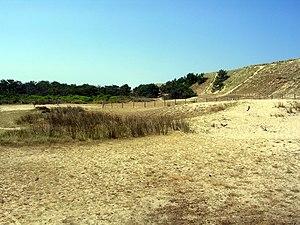
La lette est l'appellation régionale des Landes de Gascogne d'une dépression inscrite entre deux dunes de la zone littorale. Dans le Nord de la France, le terme correspondant est panne.